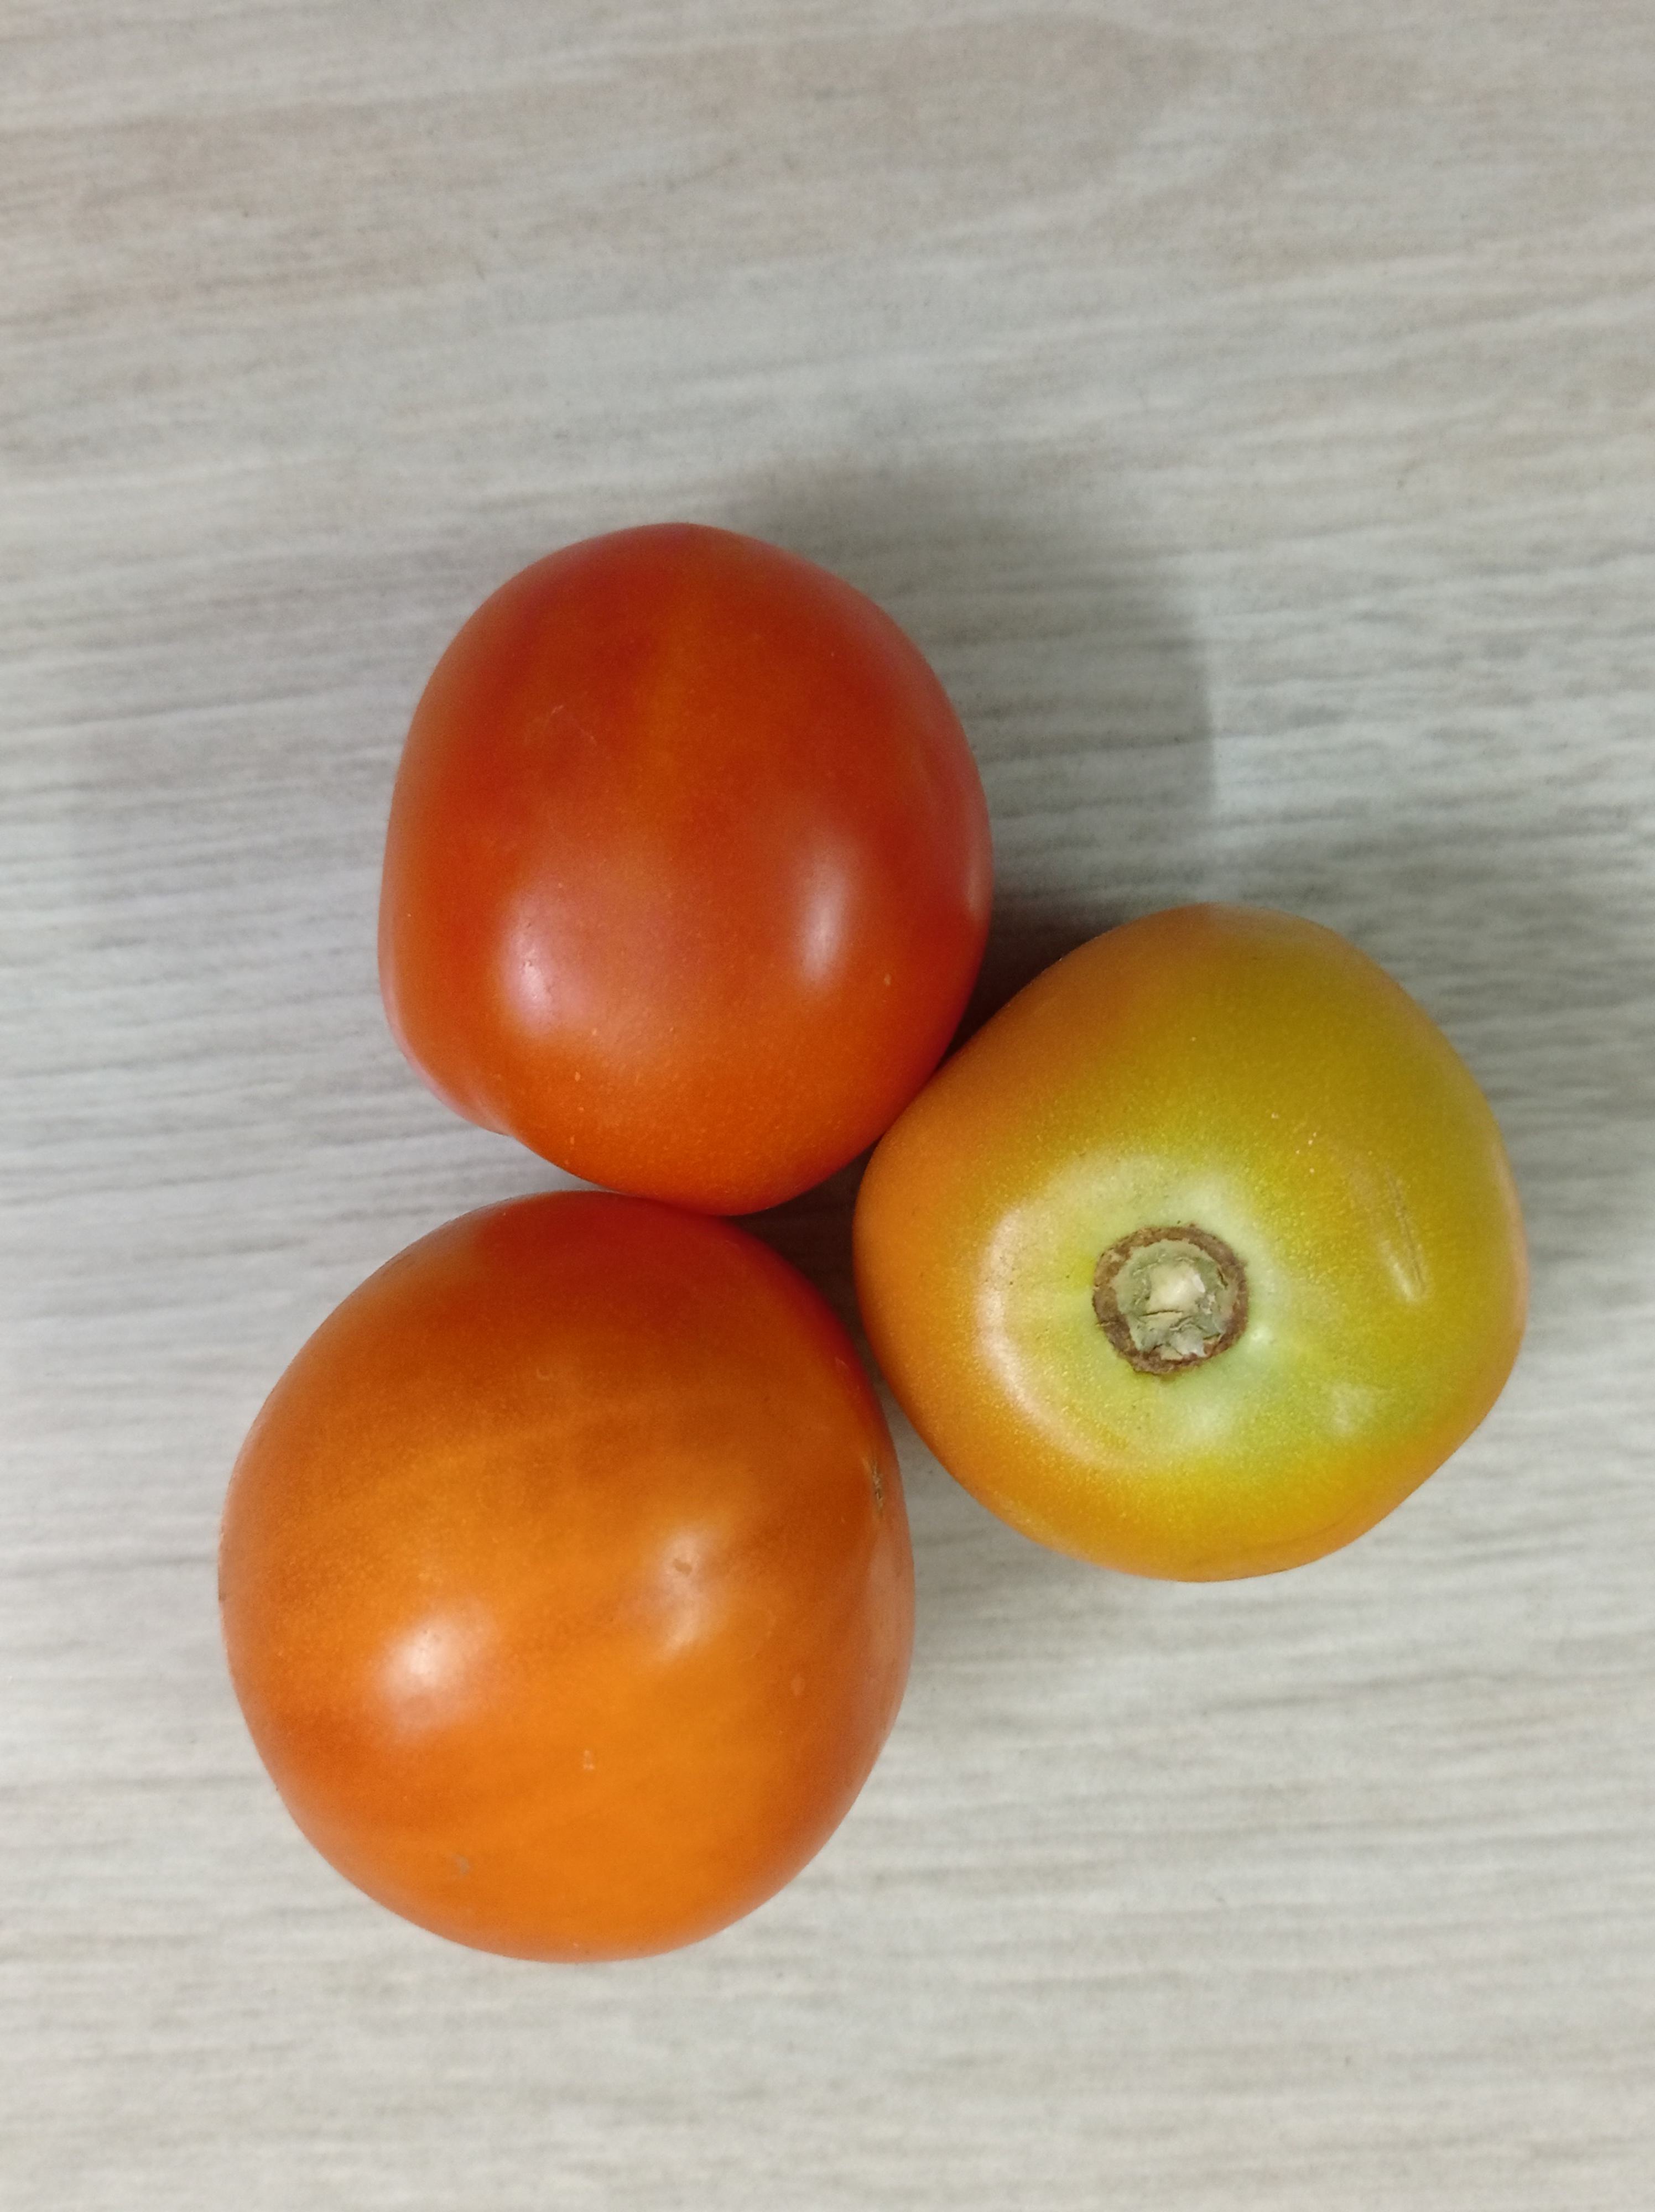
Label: Fresh